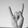
ASL letter: Y